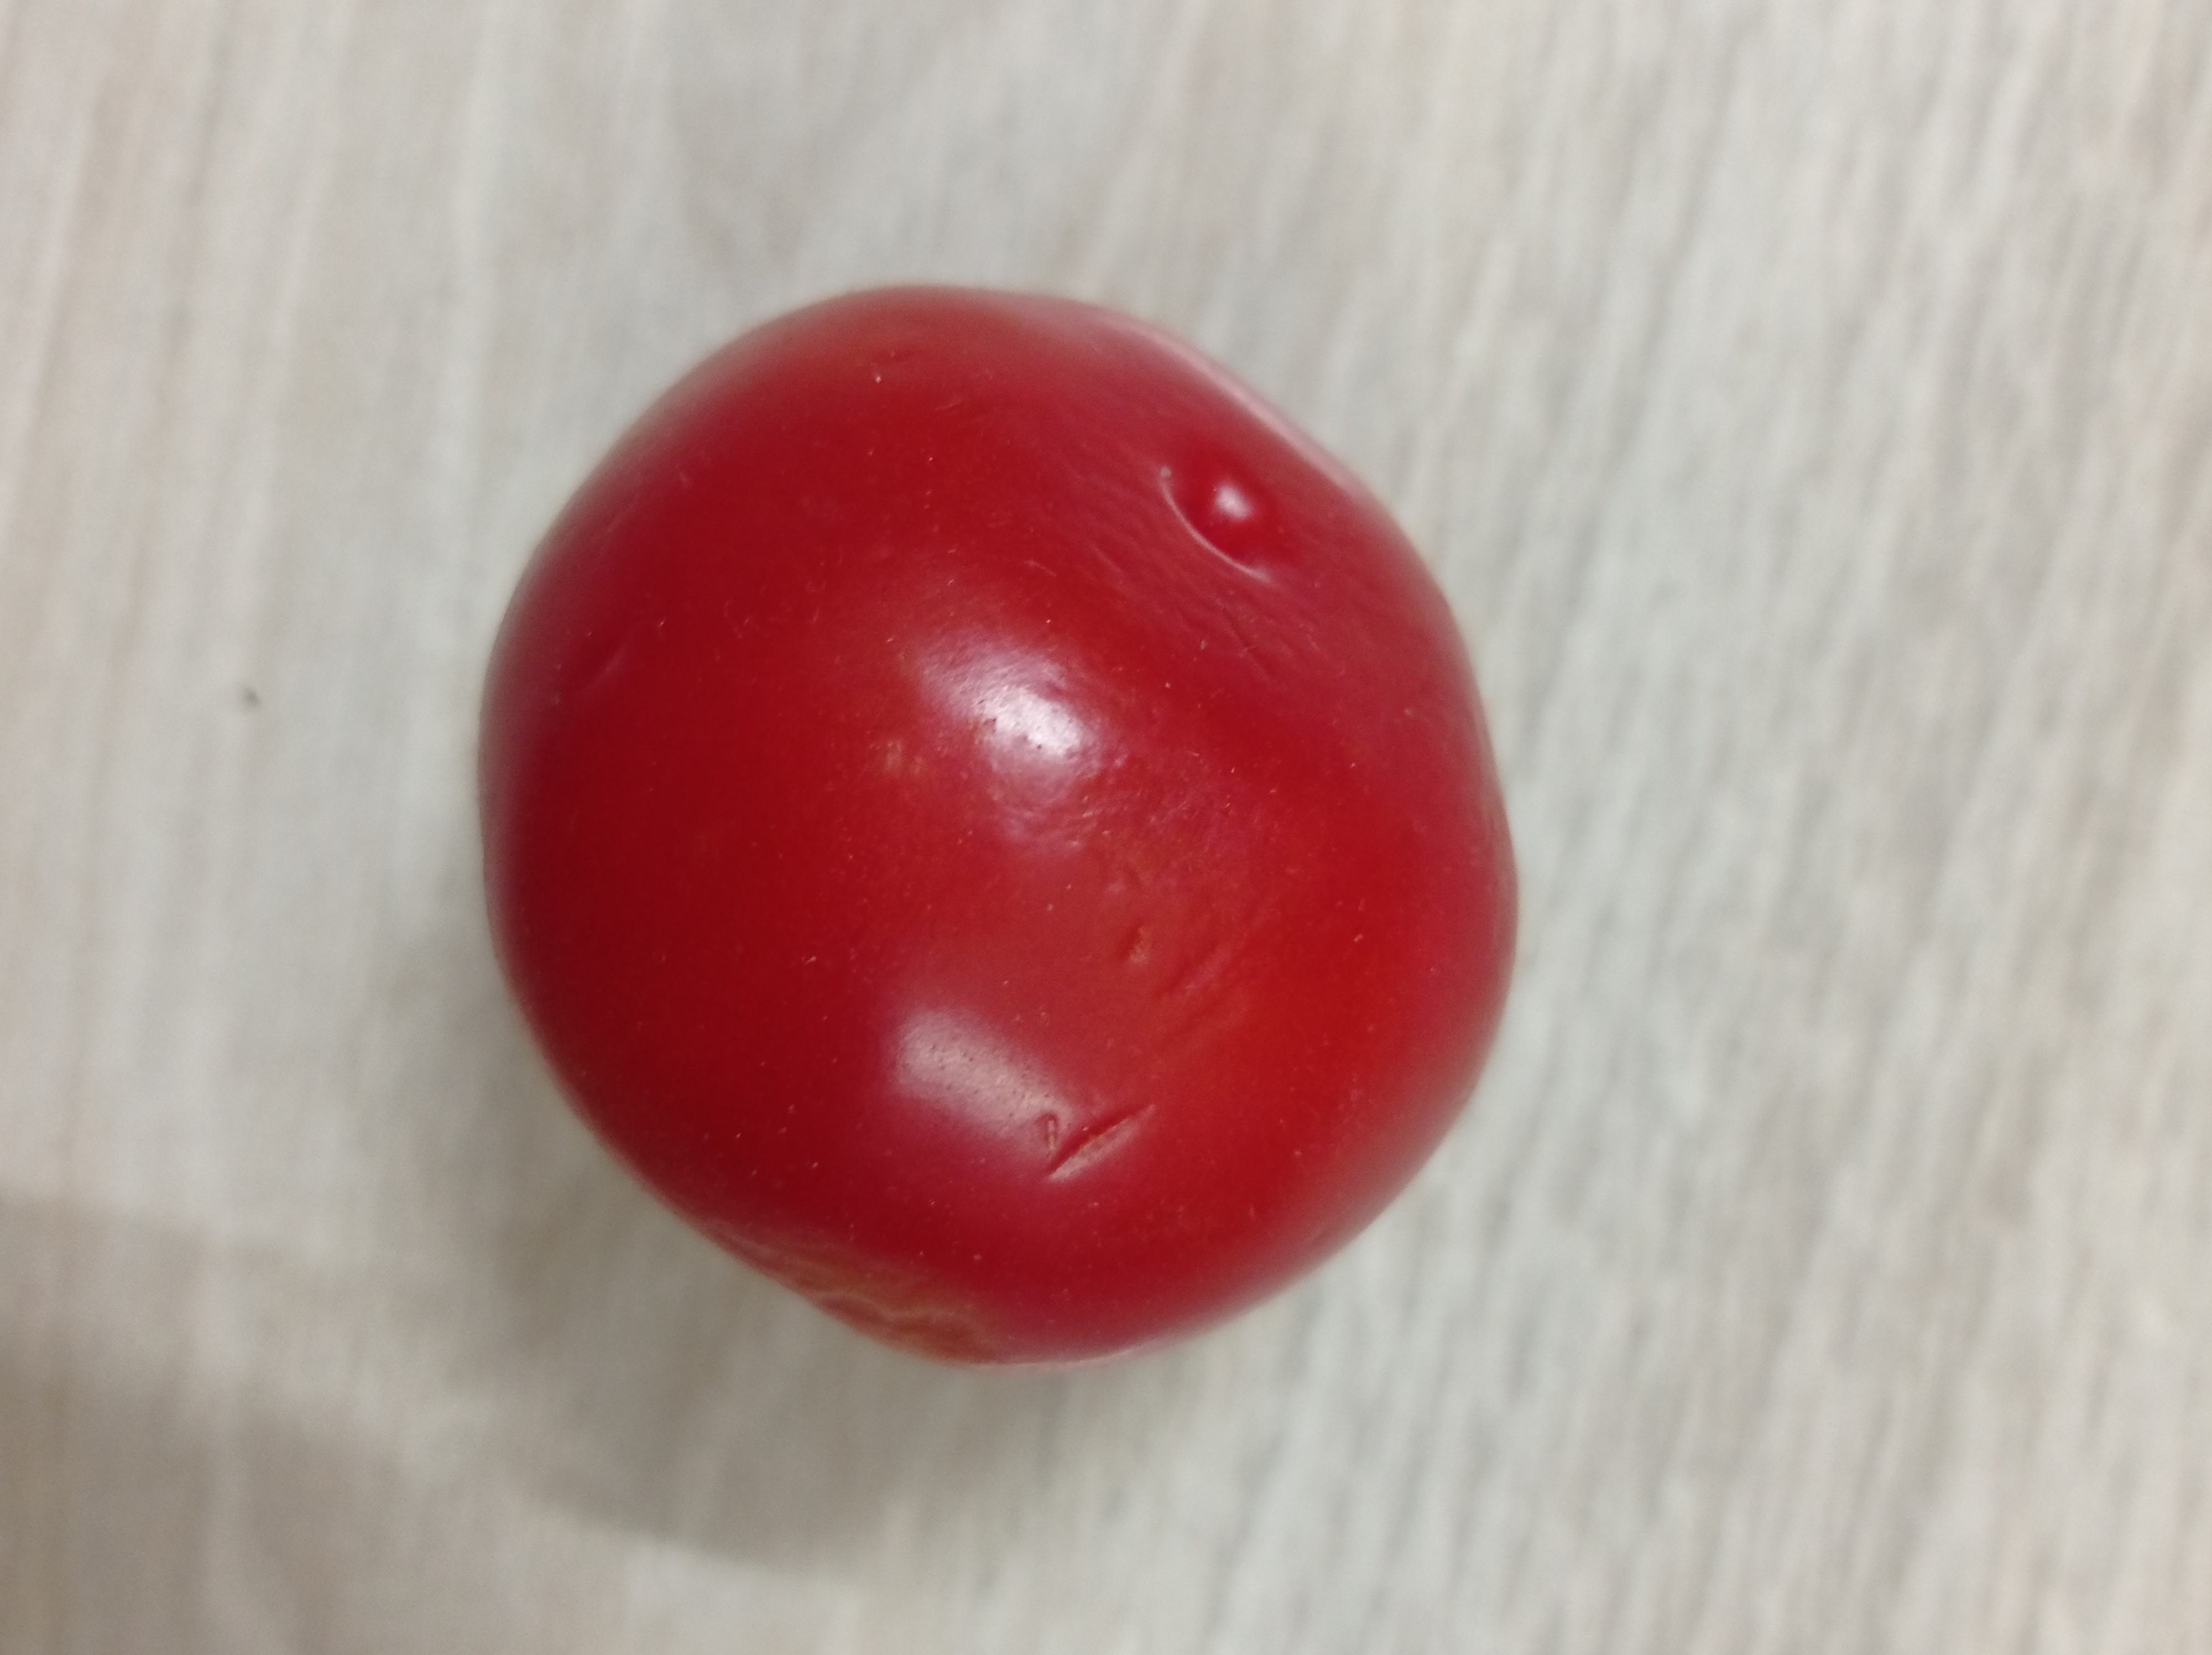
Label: Fresh